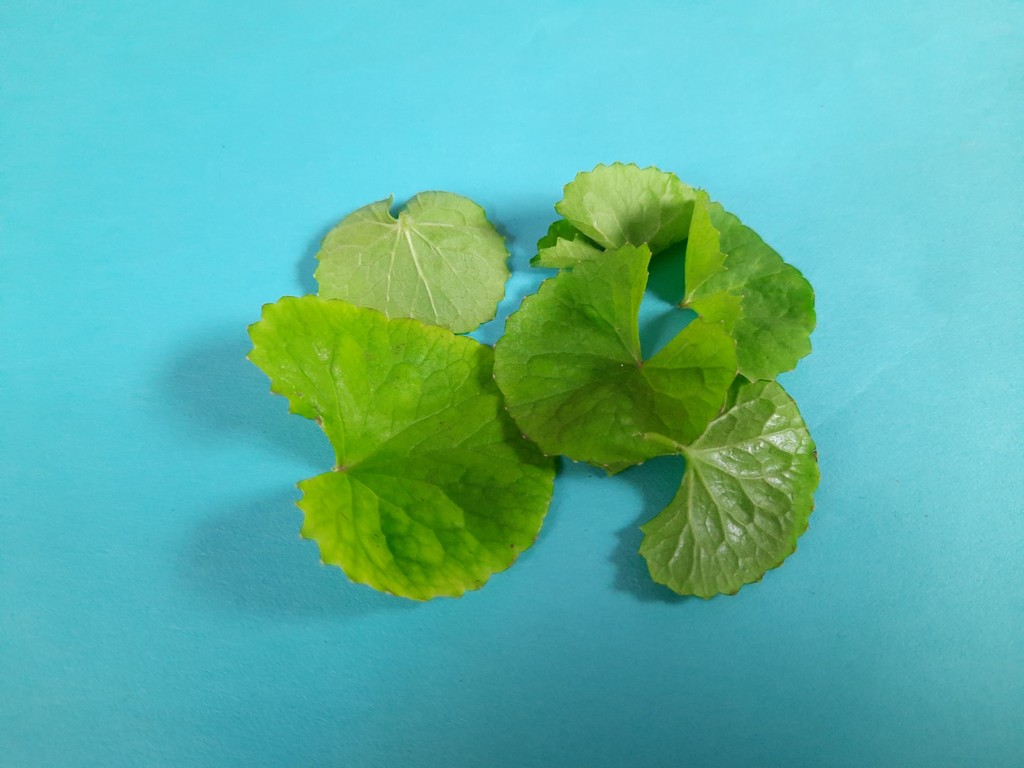
Label: Healthy